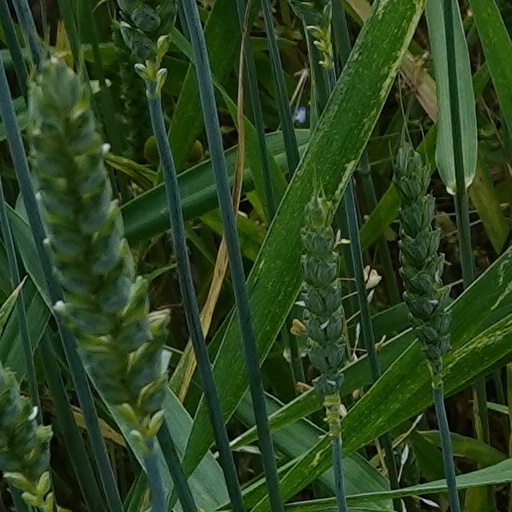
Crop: wheat